Four Masters of the Ming dynasty

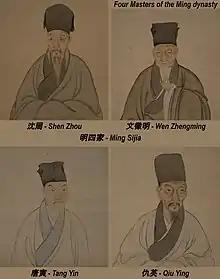
"Four Masters of the Ming dynasty - 明四家 - Ming Sijia."

The Four Masters of the Ming dynasty are a traditional grouping in Chinese art history of four famous Chinese painters that lived during the Ming dynasty. The group consists of Shen Zhou (1427–1509), Wen Zhengming (1470–1559), Tang Yin (1470–1523), and Qiu Ying (c.1494–c.1552). They were contemporaries, with Shen being the teacher of Wen, while Tang and Qiu was taught by Zhou Chen (1460–1535). All five of the aforementioned painters were part of the Wu School. Their styles and subject matter were varied. Qiu was solely a painter, while the other three developed distinct styles of painting, calligraphy, and poetry.